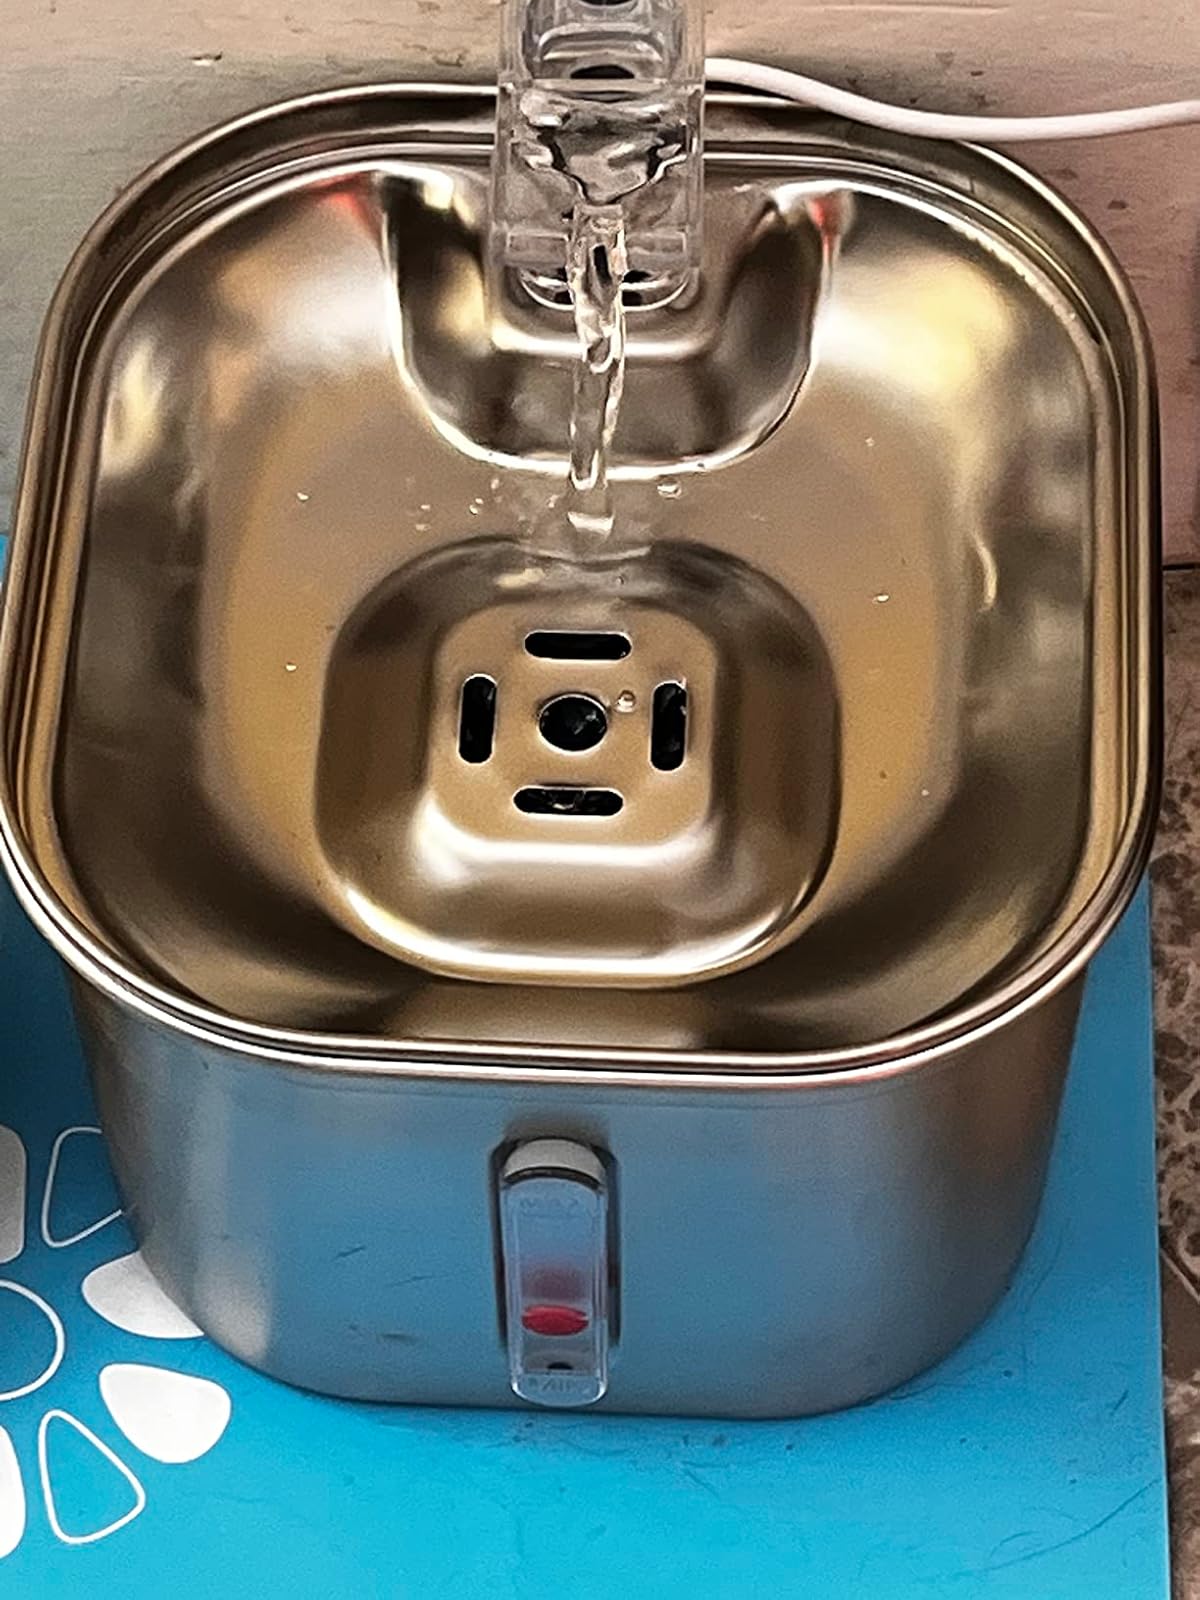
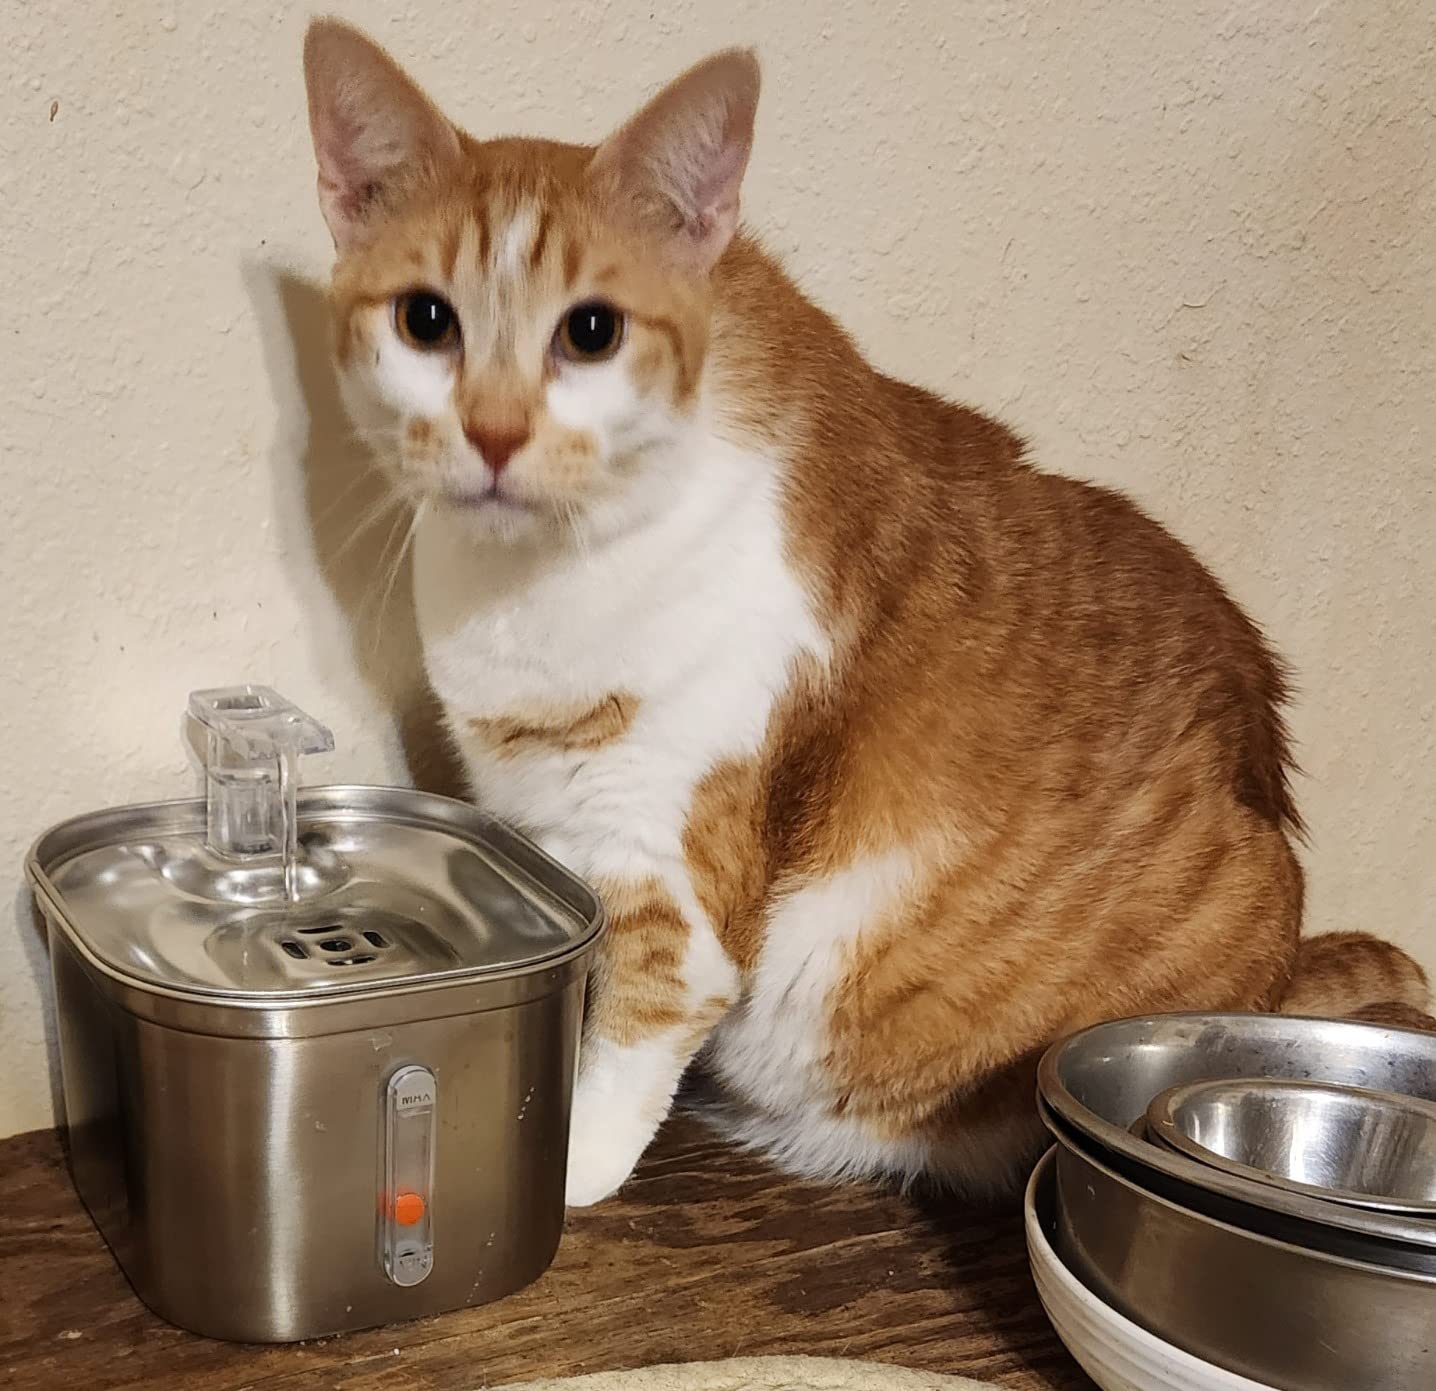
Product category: items_bowl
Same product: yes